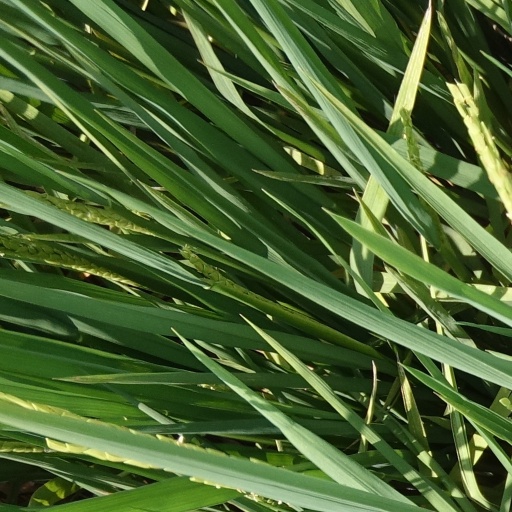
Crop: rice